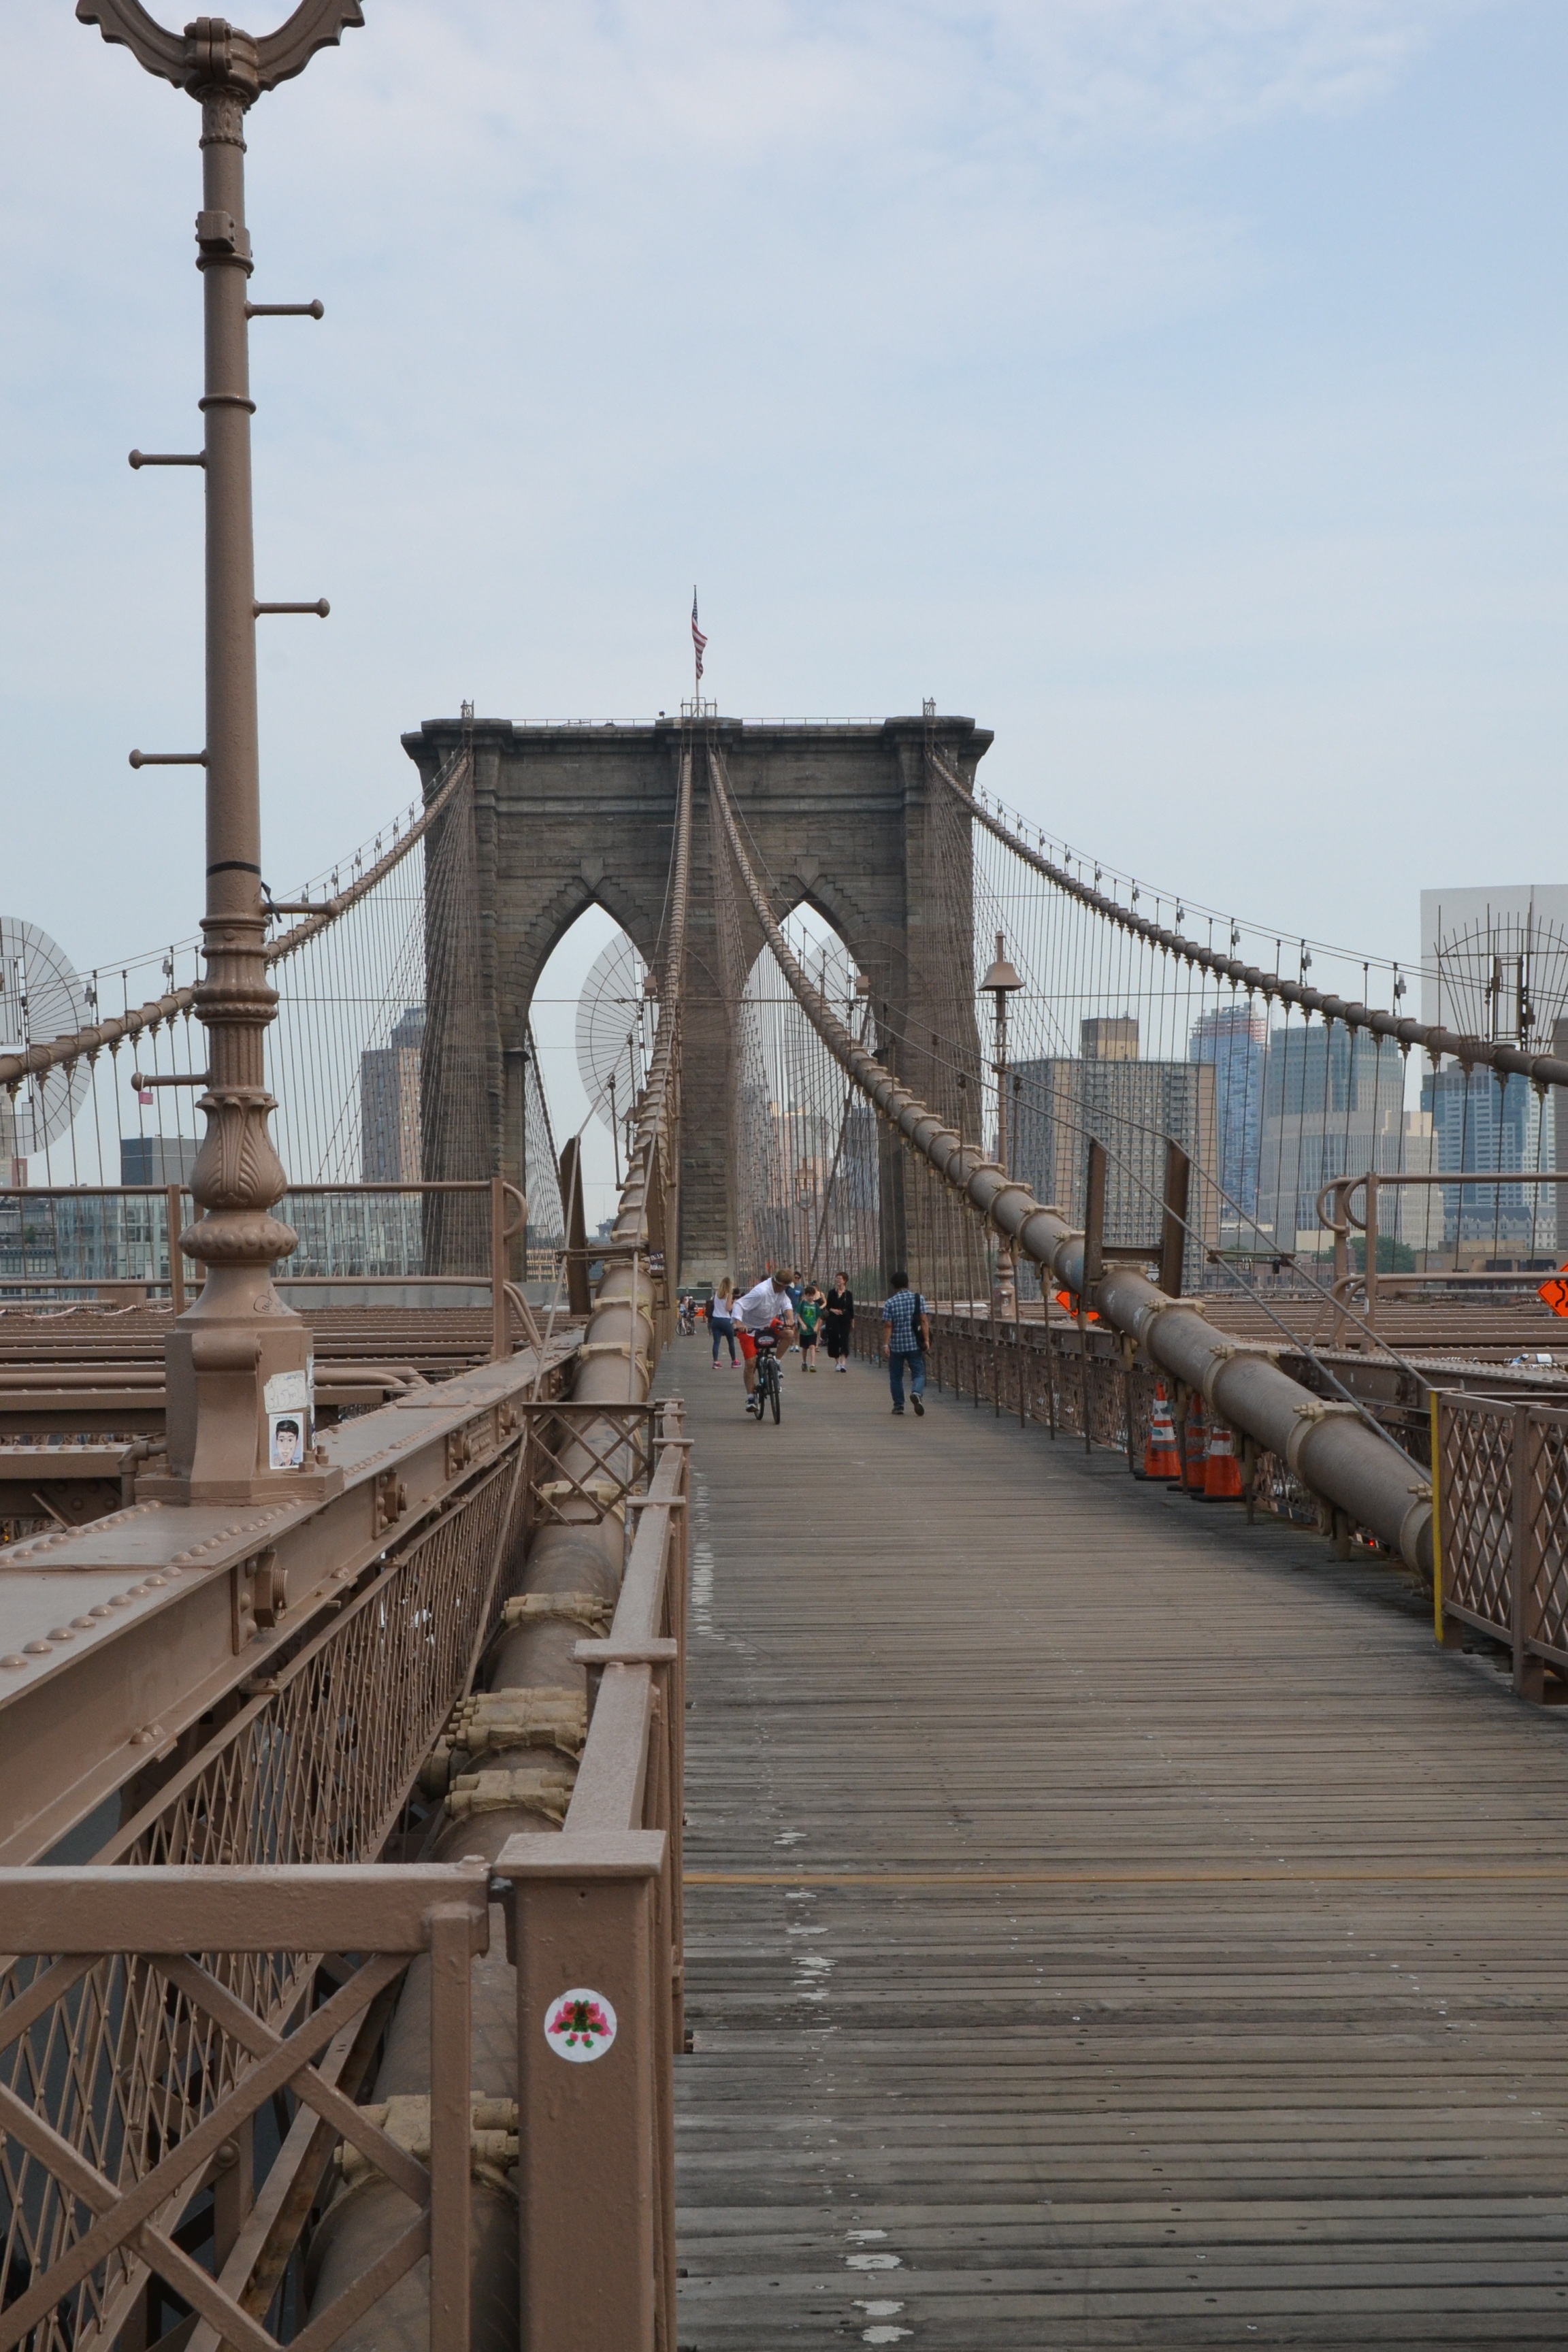
boardwalk, track, bridge, new york, manhattan, walkway, suspension bridge, transport, waterway, urban area, nonbuilding structure